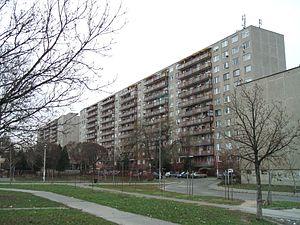
Kispest est un quartier situé dans le 19ᵉ arrondissement de Budapest.
Budapest est la plus grande ville et la capitale de la Hongrie. Elle se situe en aval du coude du Danube entre le massif de Transdanubie et l'Alföld. Ses habitants sont les Budapestois.